Torchlight

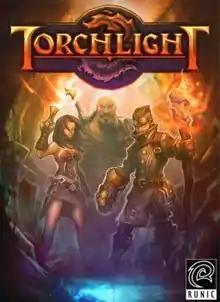
The retail box art for "Torchlight" features the game's three character classes: from left to right, the Vanquisher, Destroyer, and Alchemist.

Torchlight is an action role-playing hack and slash dungeon crawler video game developed by Runic Games and published by Perfect World Entertainment. It was originally released for Windows in October 2009. The fantasy-themed game is set in the fictional town of Torchlight and the expansive caverns and dungeons nearby, which adventurers explore to collect valuable loot and battle hordes of monsters. Following the October 2009 digital distribution release, a Windows retail box version was released in the U.S. in January 2010 by Encore, Inc, and JoWooD Entertainment published a retail box in Europe in April 2010. A port for OS X was developed by World Domination Industries and released through Steam on May 12, 2010. Runic Games and World Domination Industries developed a port for Xbox Live Arcade which was released on March 9, 2011. A Linux port was released as part of the game's inclusion in the Humble Indie Bundle 6.